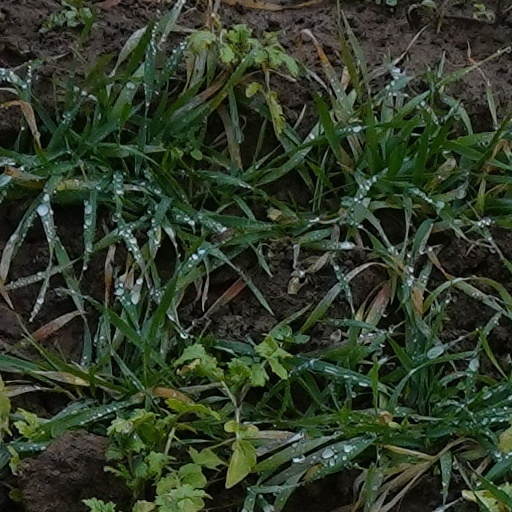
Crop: wheat